El Salvador

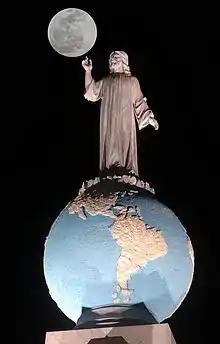
The iconic statue of Christ on the globe sphere of planet earth is part of the Monumento al Divino Salvador del Mundo ('Monument to the Divine Saviour of the World') on Plaza El Salvador del Mundo ('The Saviour of the World Plaza'), a landmark located in the country's capital, San Salvador.

El Salvador lies in the isthmus of Central America between latitudes 13° and 15°N, and longitudes 87° and 91°W. It stretches from west-northwest to east-southeast and north to south, with a total area of . As the smallest and most densely populated country in continental America, El Salvador is affectionately called "Pulgarcito de America" (the "Tom Thumb of the Americas"). El Salvador shares borders with Guatemala and Honduras, as well as a coastline with the Pacific Ocean. The total national boundary length is : with Guatemala and with Honduras. It is the only Central American country that has no Caribbean coastline. The coastline on the Pacific is long.